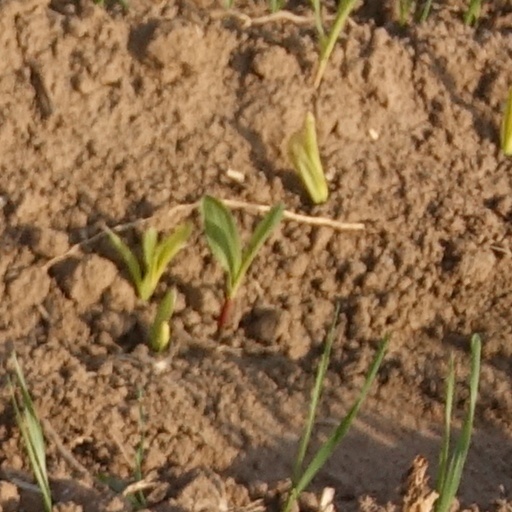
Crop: wheat